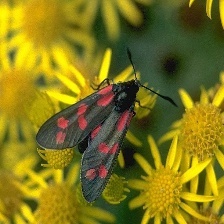
Species: SIXSPOT BURNET MOTH